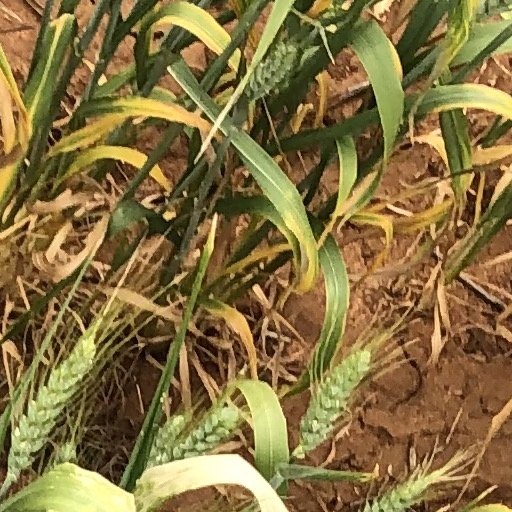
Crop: wheat